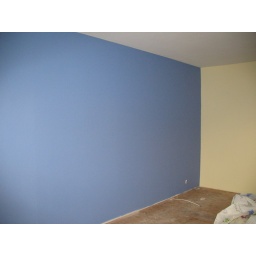
One blue wall in our Master